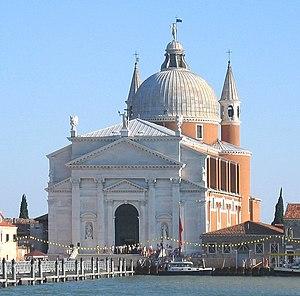
Chiesa del Redentore (Église du Rédempteur), Venise (Italie) Suomi: Chiesa del Redentore (Vapahtajan kirkko), Venetsia (Italia)
L'église du Rédempteur est une importante église vénitienne, située sur l'île de la Giudecca, conçue et commencée en 1577 par l'architecte Andrea Palladio, terminée par Antonio da Ponte en 1592.